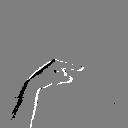
ASL letter: g